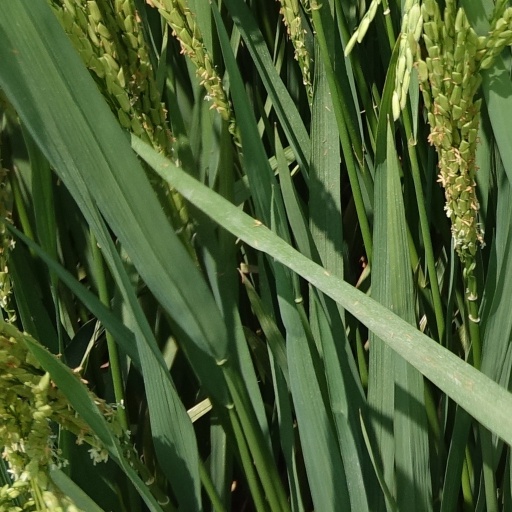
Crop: rice